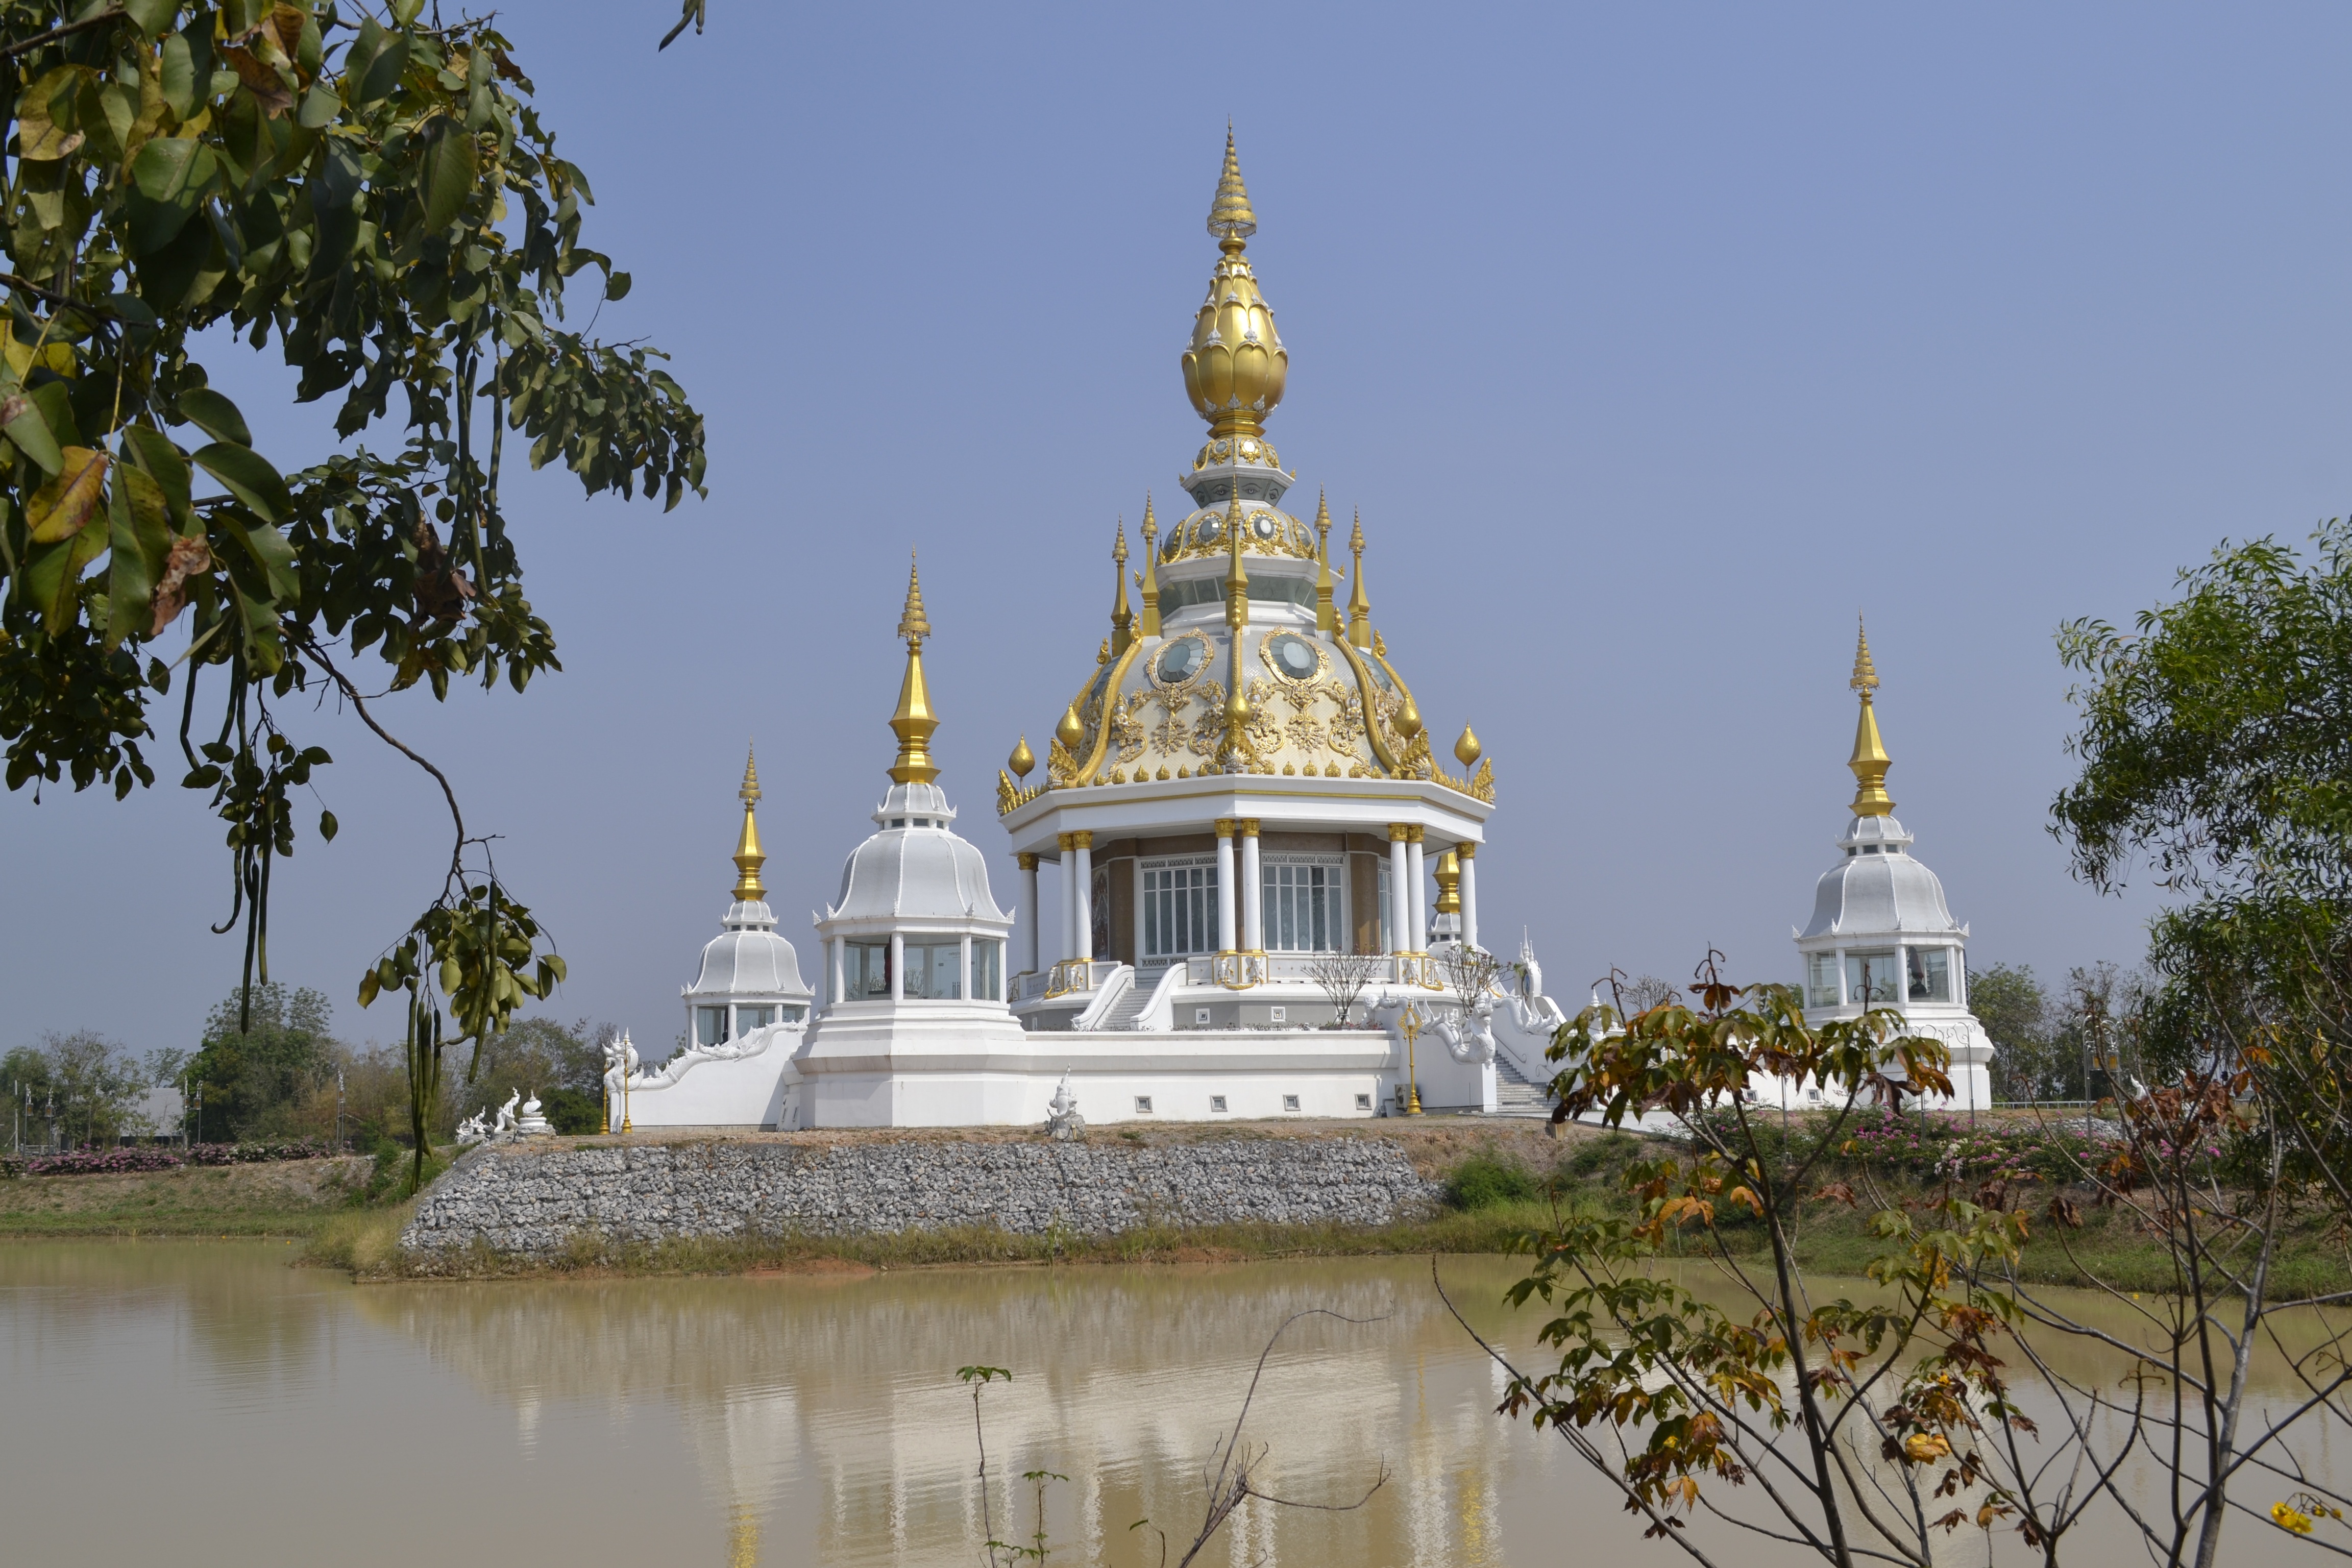
building, palace, tower, buddhism, landmark, place of worship, thailand, temple, shrine, pagoda, wat, temple complex, hindu temple, white temple, historic site